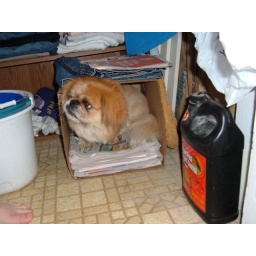
Beethoven is in the newspaper recycle box